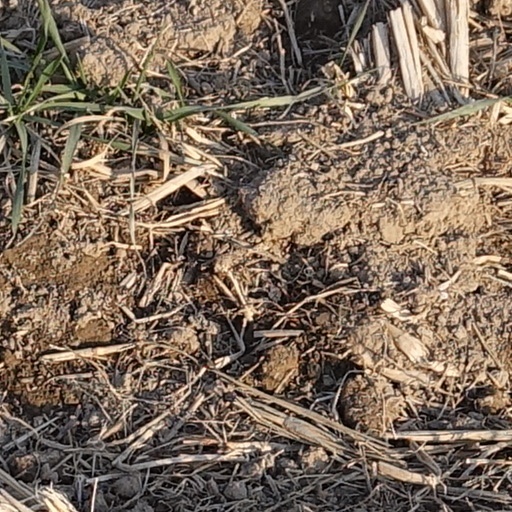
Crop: wheat